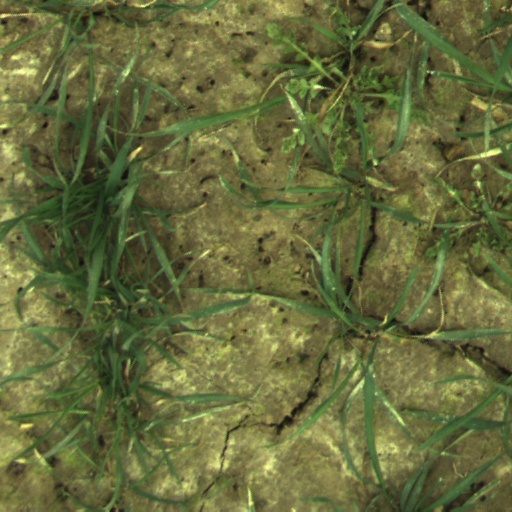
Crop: wheat